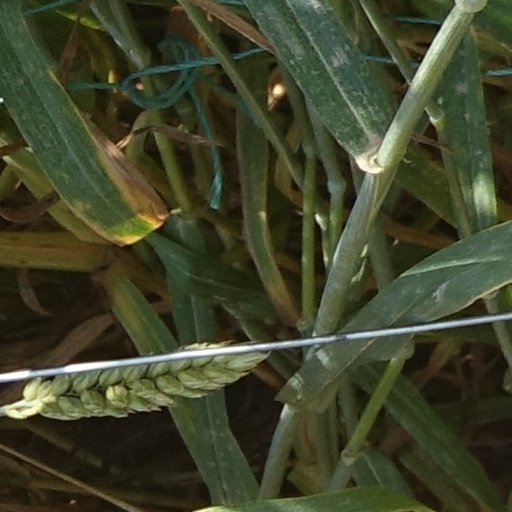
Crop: wheat